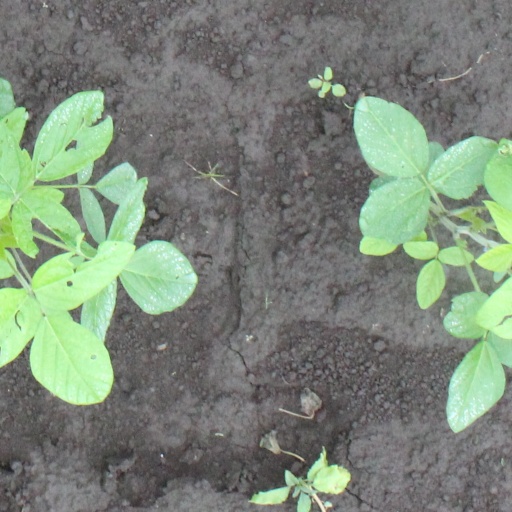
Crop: soybean